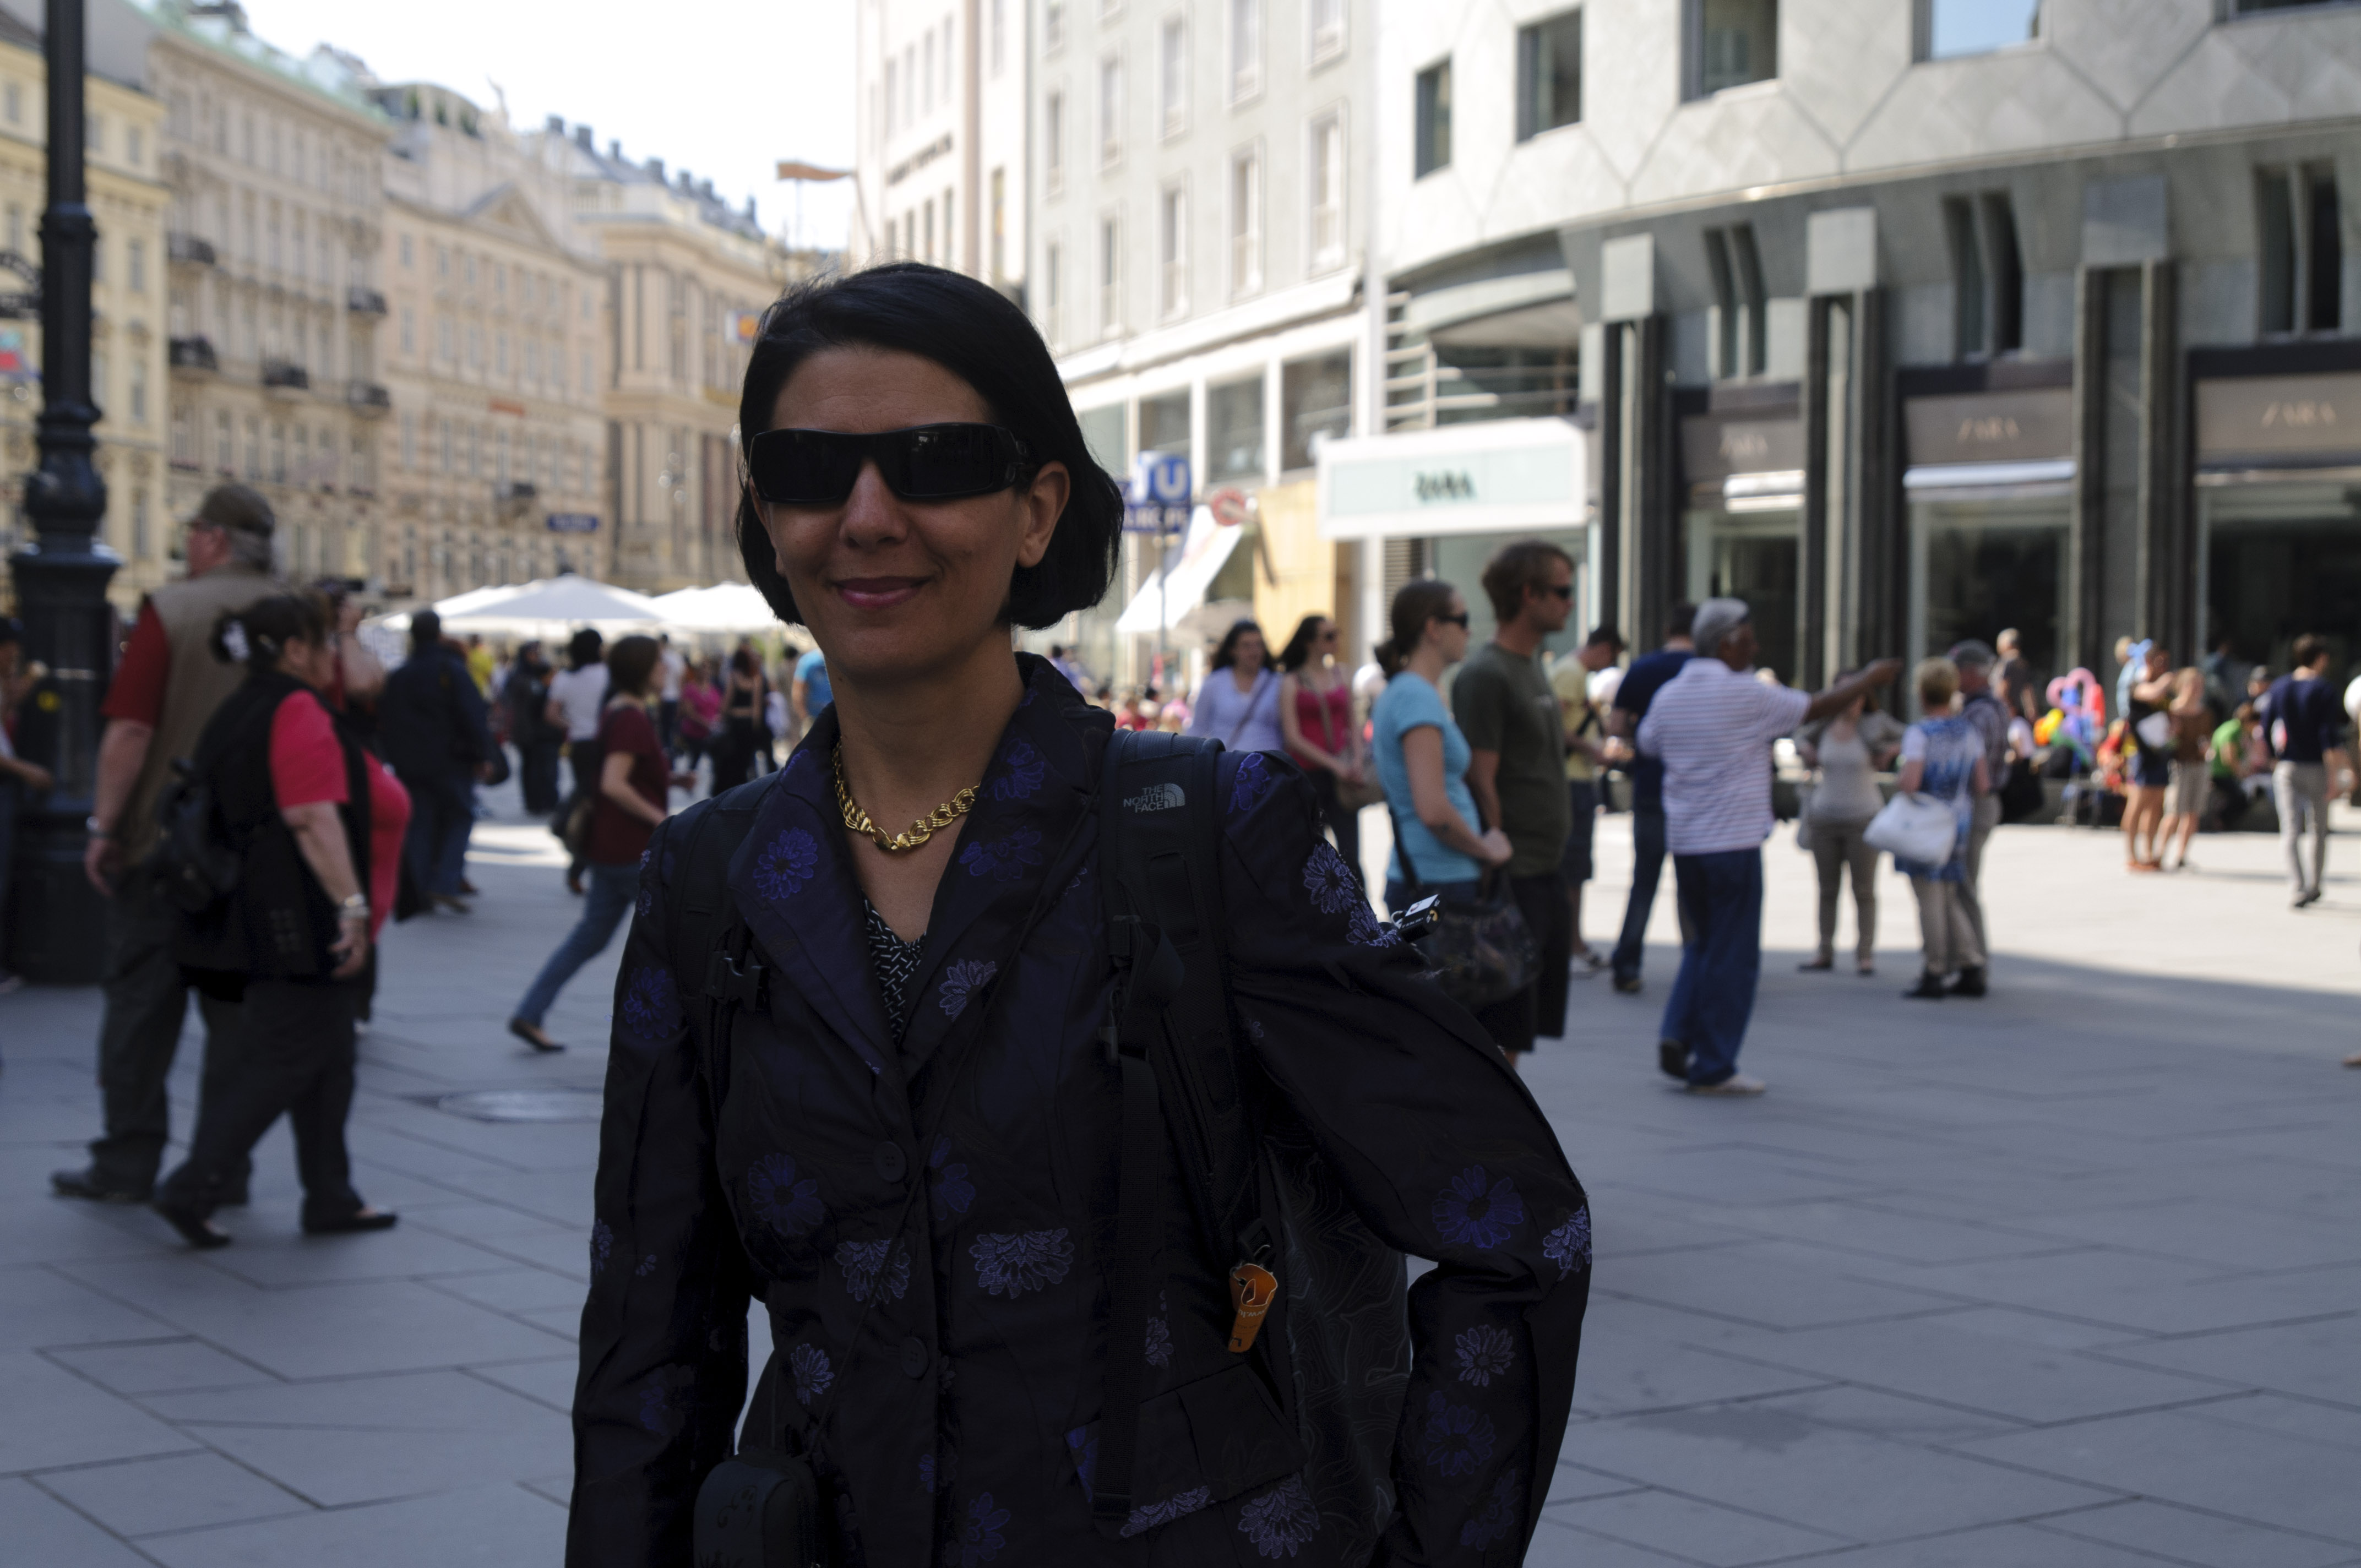
pedestrian, street, crowd, fashion, nikon, clothing, vienna, d300, vien